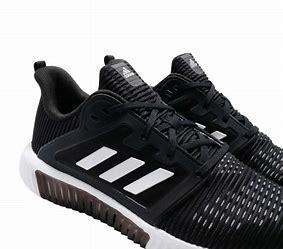
Brand: adidas
Model: Climacool Vent